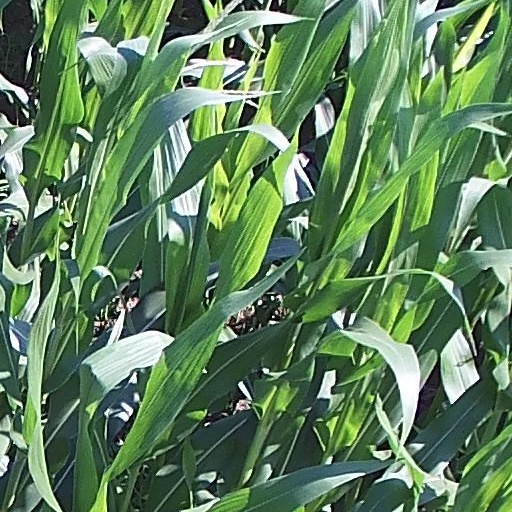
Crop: maize; corn